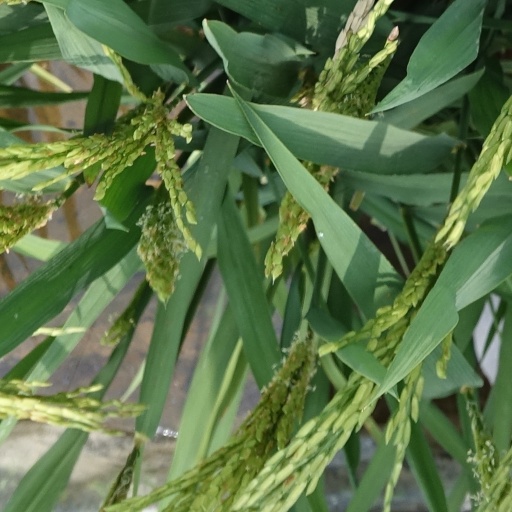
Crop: rice